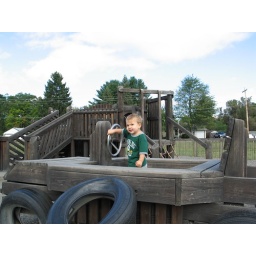
Driving the wooden truck at the &amp;quot;brown park&amp;quot; - which is the Elementary School in Duanesburg